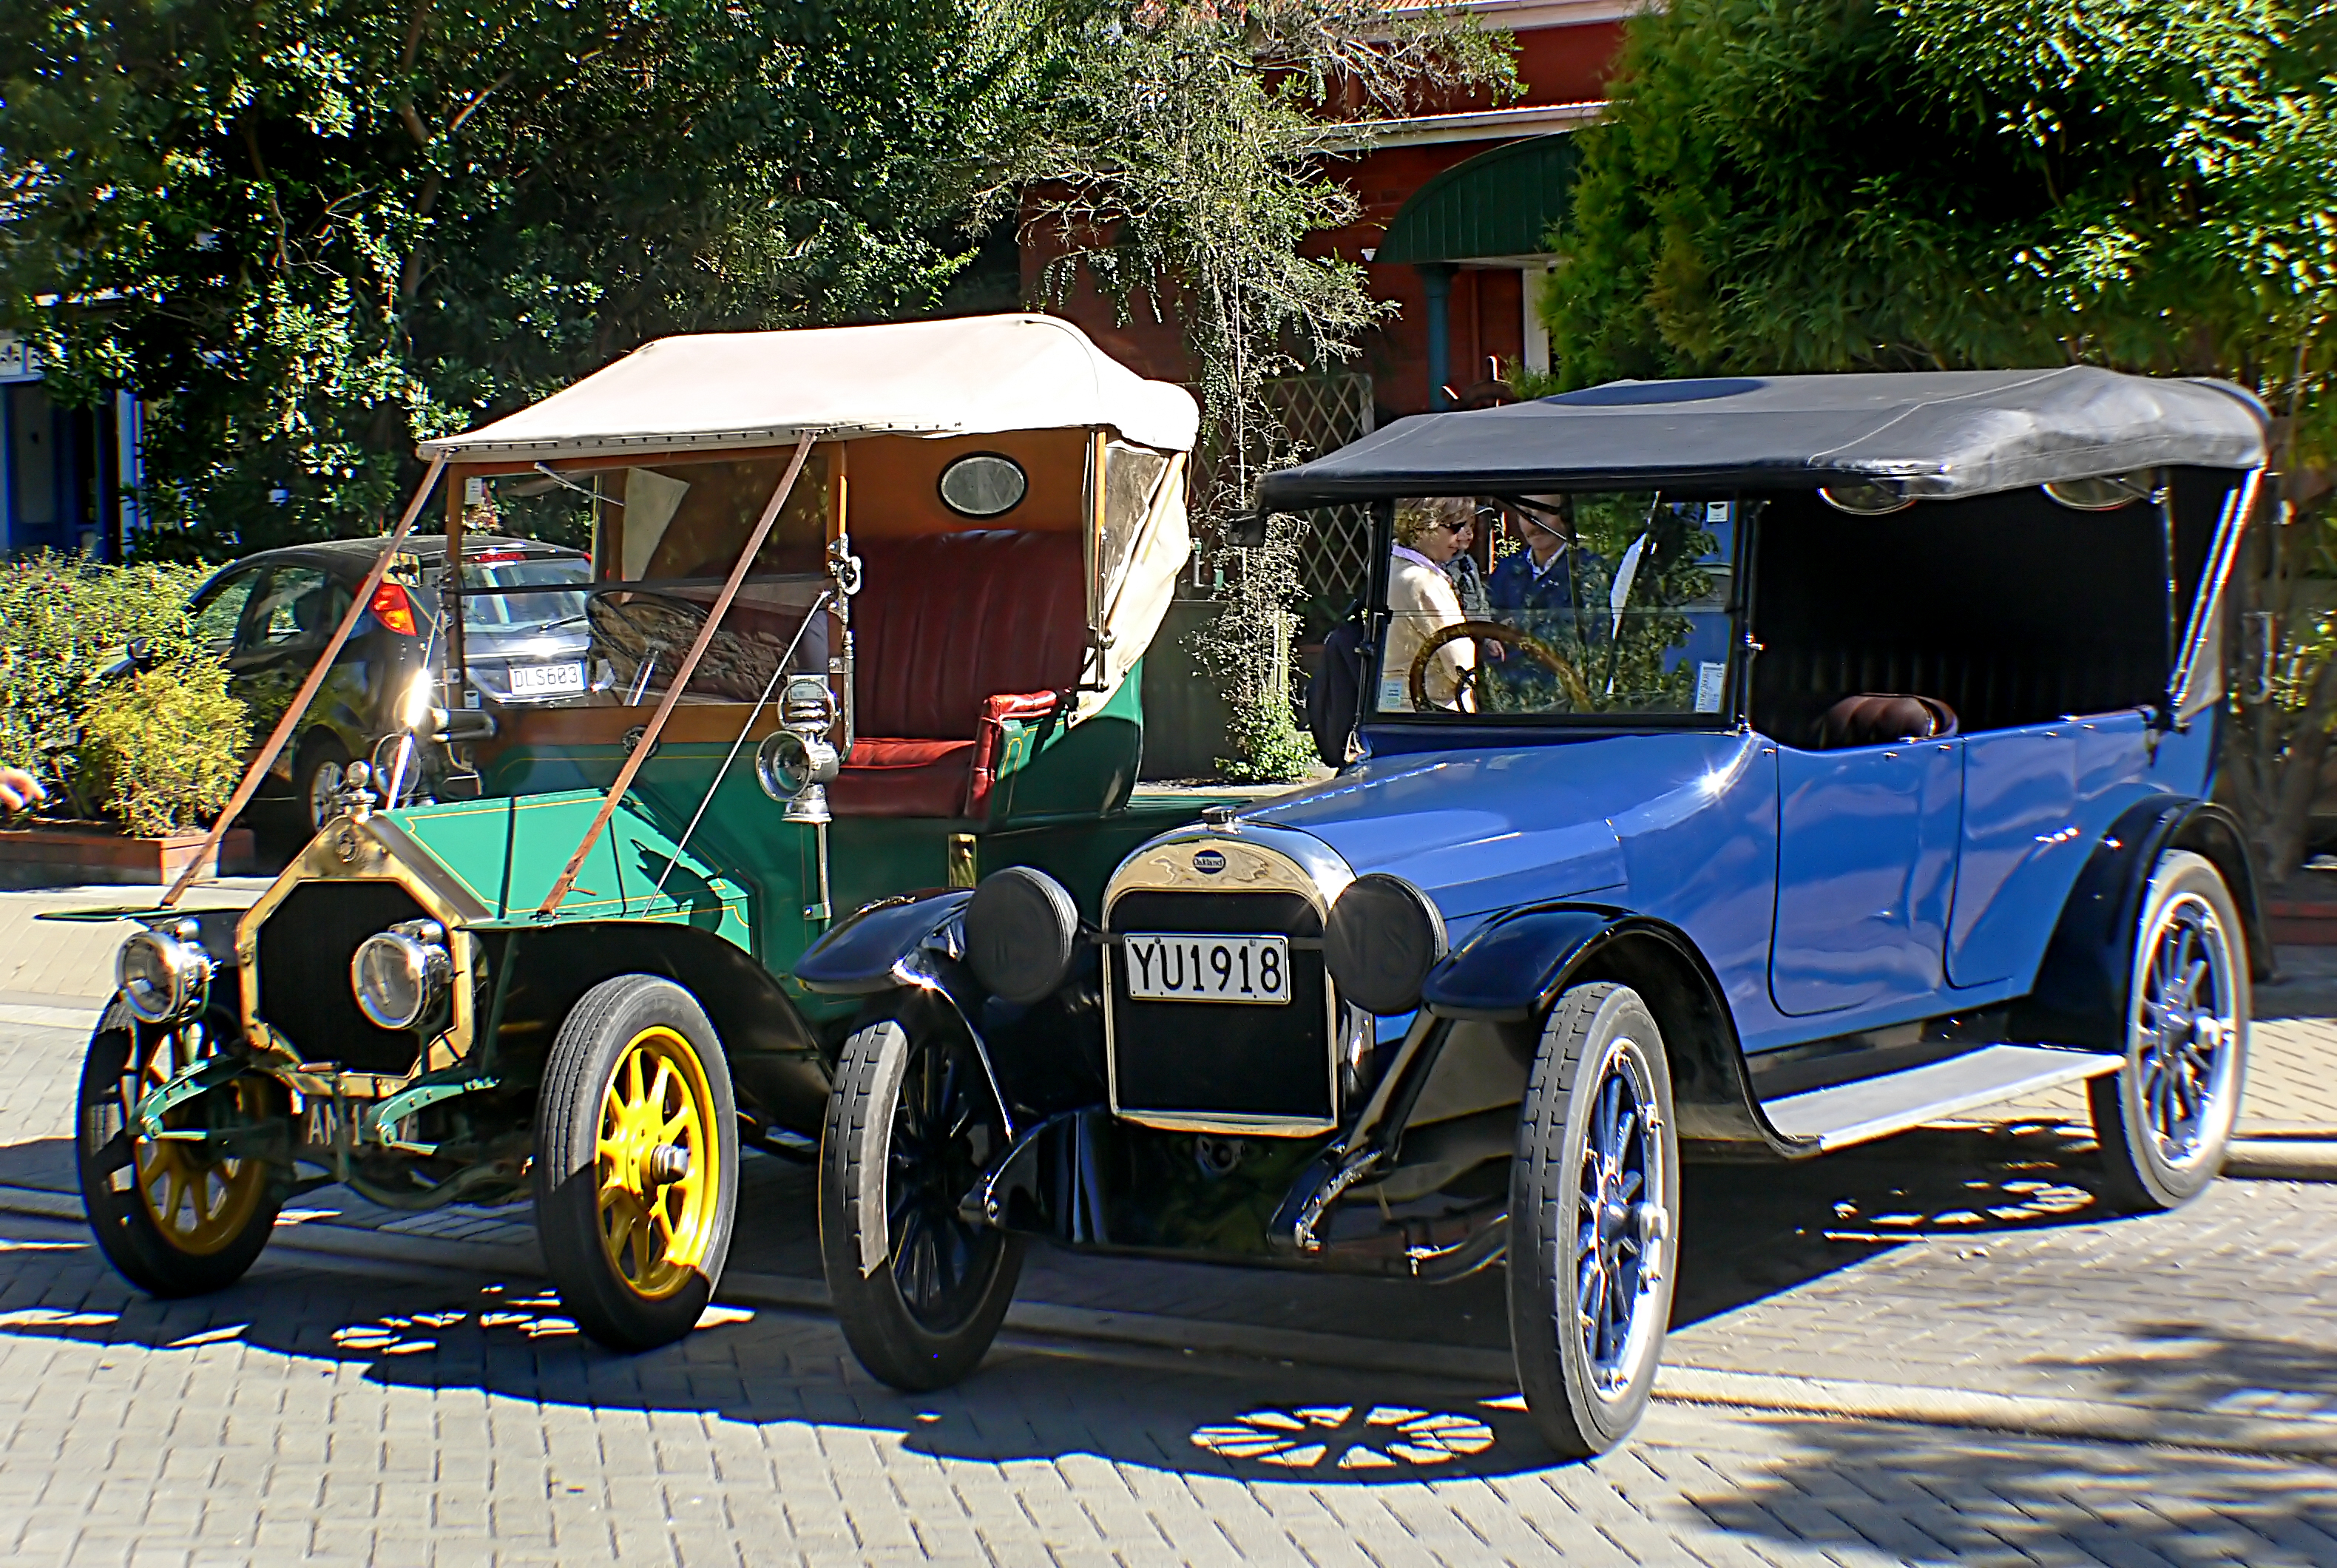
car, vehicle, motor vehicle, vintage car, oldcars, vintagecars, carshows, blueford, antique car, golf cart, land vehicle, automobile make